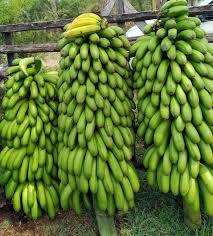
Miganda mitatu mikubwa ya ndizi mbichi iliyojaa matunda mengi, miganda miwili imesimama huku moja ikiwa na ndizi zilizoiva juu. Yote imewekwa nje karibu na uzio wa mbao. Picha inaonyesha ndizi nyingi, zikiwa zimesimama wima na rangi yake kuu ya kijani kibichi.